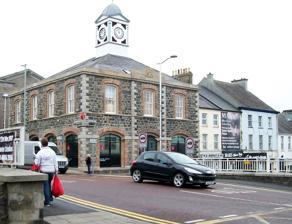
Building: Old Town Hall, Banbridge
Country: United Kingdom
Year built: 1834
Municipal Building in Banbridge, Northern Ireland Old Town Hall, Banbridge Old Town Hall, Banbridge Location Scarva Street, Banbridge Coordinates 54°20′56″N 6°16′13″W / 54.3489°N 6.2703°W / 54.3489; -6.2703 Built 1834 Architect Michael McGavigan Architectural style(s) Neoclassical style Listed Building – Grade B1 Official name Market Hall Designated 25 October 1977 Reference no. HB 17/06/009 Shown in Northern Ireland The Old Town Hall is a municipal structure in Scarva Street in Banbridge , County Down , Northern Ireland. The structure, which currently accommodates a Community Advice Centre on the ground floor and a room for local community groups on the first floor, is a Grade B1 listed building . History The current building was commissioned to replace an earlier market hall which was demolished to facilitate the construction of "The Cut", an underpass on the main road between Newry and Belfast . The Marquess of Downshire agreed to pay for a new building and civic leaders selected a site, just to the northwest of the old building, which had been occupied by the Bunch of Grapes Inn. The new building was designed by Michael McGavigan in the neoclassical style , built in rough stone at a cost of £2,000 and was completed in 1834. It was arcaded on the ground floor, so that markets could be held, with an assembly hall on the first floor. The design involved a symmetrical main frontage with three bays facing onto Bridge Street; the arched openings on the ground floor containing wrought-iron grills and there were round-headed sash windows on the first floor; the central bay, which slightly projected forward, featured a sandstone parapet bearing the Downshire coat of arms and the year of completion. There was a clock turret at roof level. The area was advanced to the status of an urban district with the town hall as its headquarters in 1899. The town hall continued to serve as the meeting place of Banbridge Urban District Council for much of the 20th century but ceased to be the local seat of government when the enlarged Banbridge District Council was established at Avonmore House in Church Square shortly after it was formed in 1973. The town hall was subsequently converted for use as the local Electricity Board offices and then became the local offices of Citizens Advice . The building was badly damaged on 15 March 1982, when a Provisional Irish Republican Army bomb was detonated on Bridge Street killing a schoolboy and injuring 36 people, and was harmed a second time on 1 August 1998, when a Real Irish Republican Army bomb was detonated on Newry Street, injuring 33 civilians and two Royal Ulster Constabulary officers. A programme of refurbishment works costing £126,000, which included the installation of a modern heating and power system and the replacement of the roof, was completed in 2012. The building was subsequently re-opened as the local tourist information office but with a meeting room available on the first floor for the use local community groups including the Banbridge Historical Society. References